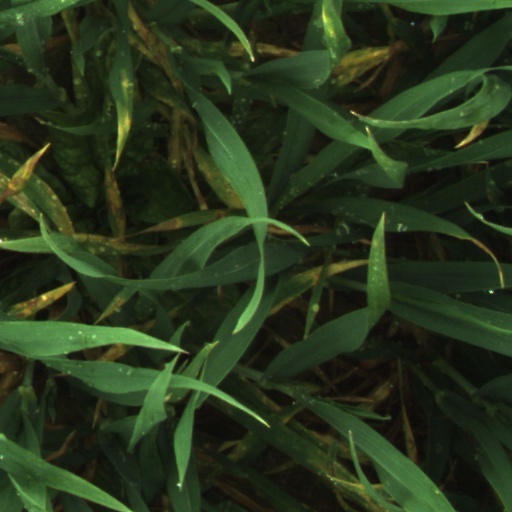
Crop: wheat